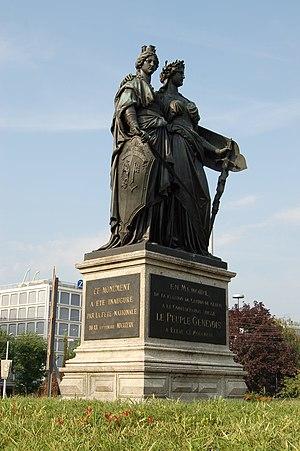
Robert Dorier: Monument national à Genève, avec Geneva et Helvetia, 1869
Le Jardin anglais est un jardin public situé au bord du lac Léman à Genève.